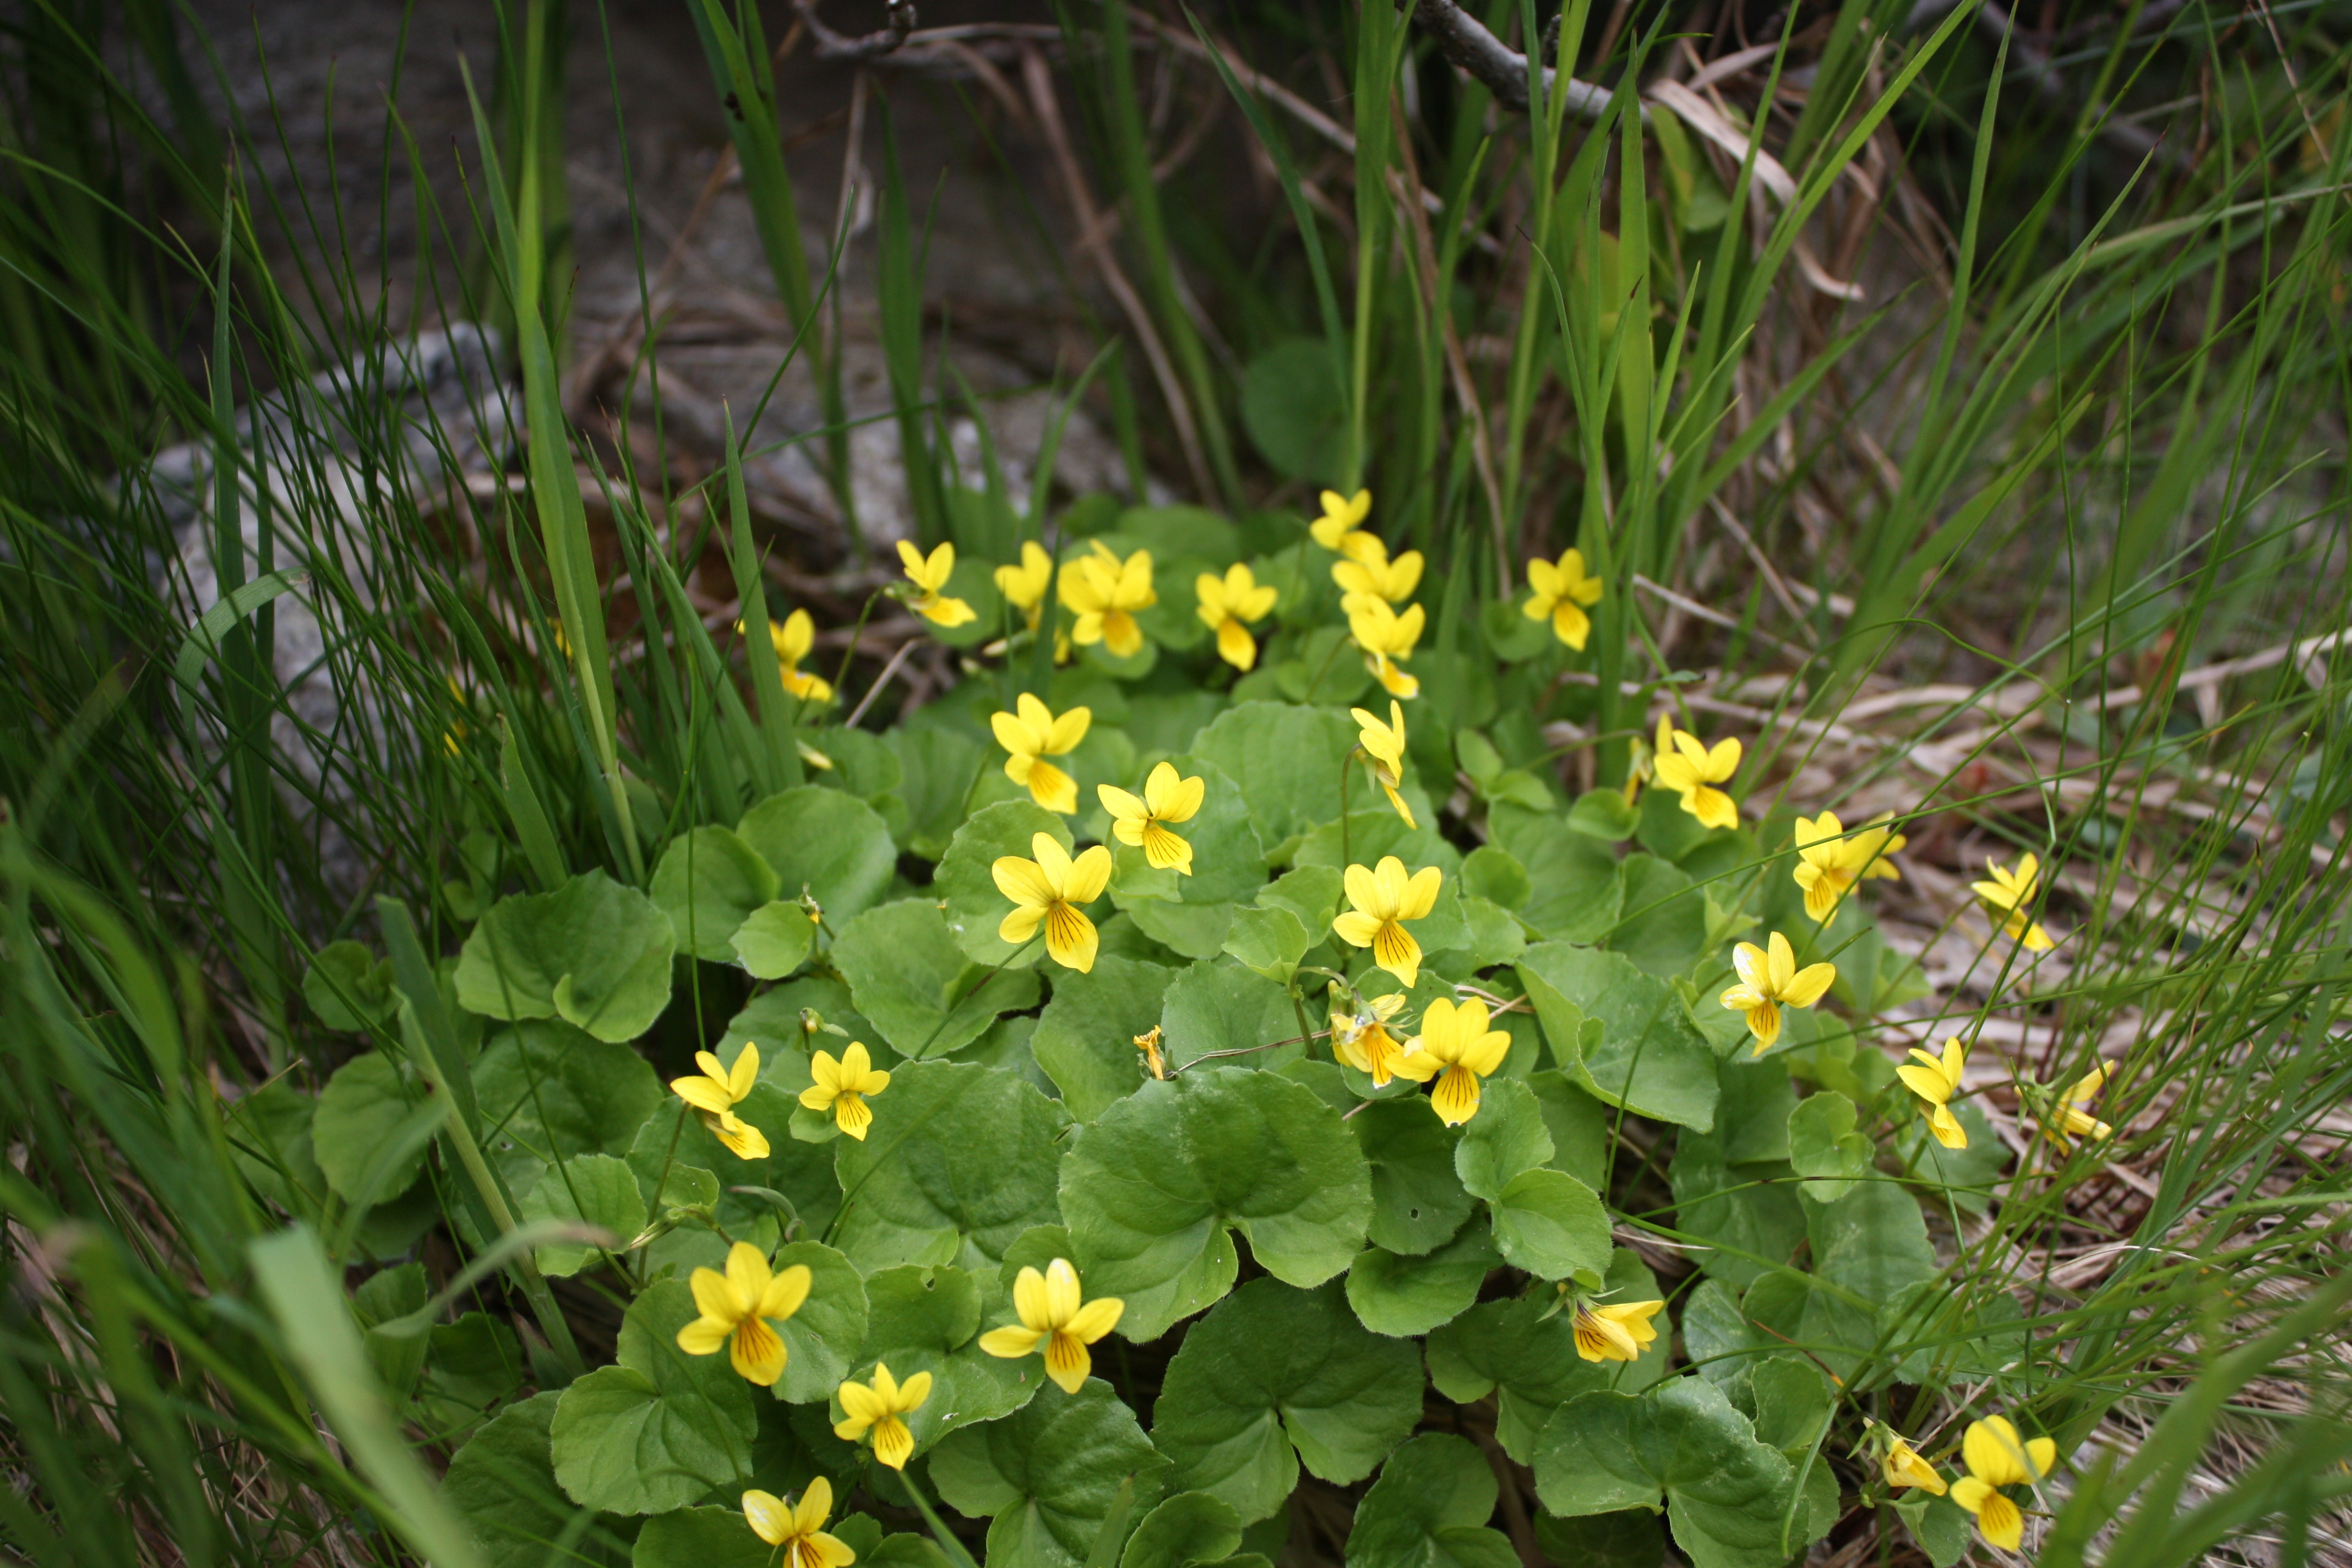
mountain, plant, meadow, prairie, flower, botany, yellow, garden, flora, wildflower, flowering plant, alpine flower, annual plant, land plant, yellow mountain violet, viola biflora